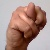
The image shows a hand gesture representing the letter 'N' in Indian Sign Language.